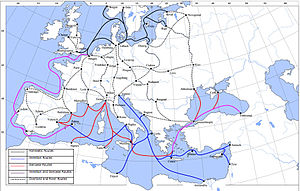
Senmiddelalder / Handel
De primære handelsruter i senmiddelalderens Europa.